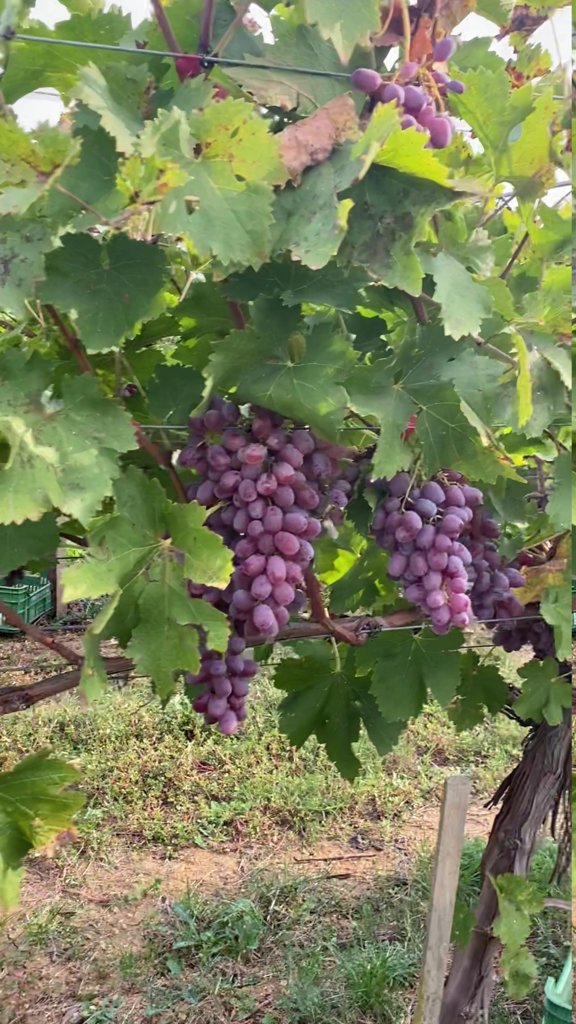
Berries visible: 173
Grape clusters: 3